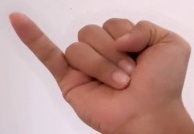
ASL sign: J